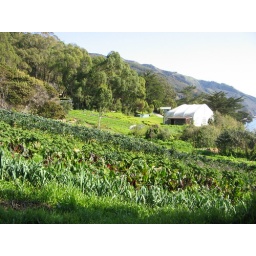
Pretty farm fields. The big white building in the background is called the Dance Dome.